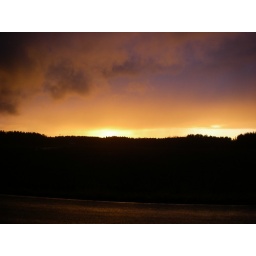
Colourful sky in the evening.Uusikaupunki,Lokalahti,FIN9/11/2007hour 17:09:14In this direktion was sun set to the clear sky and opposite side was with rain.